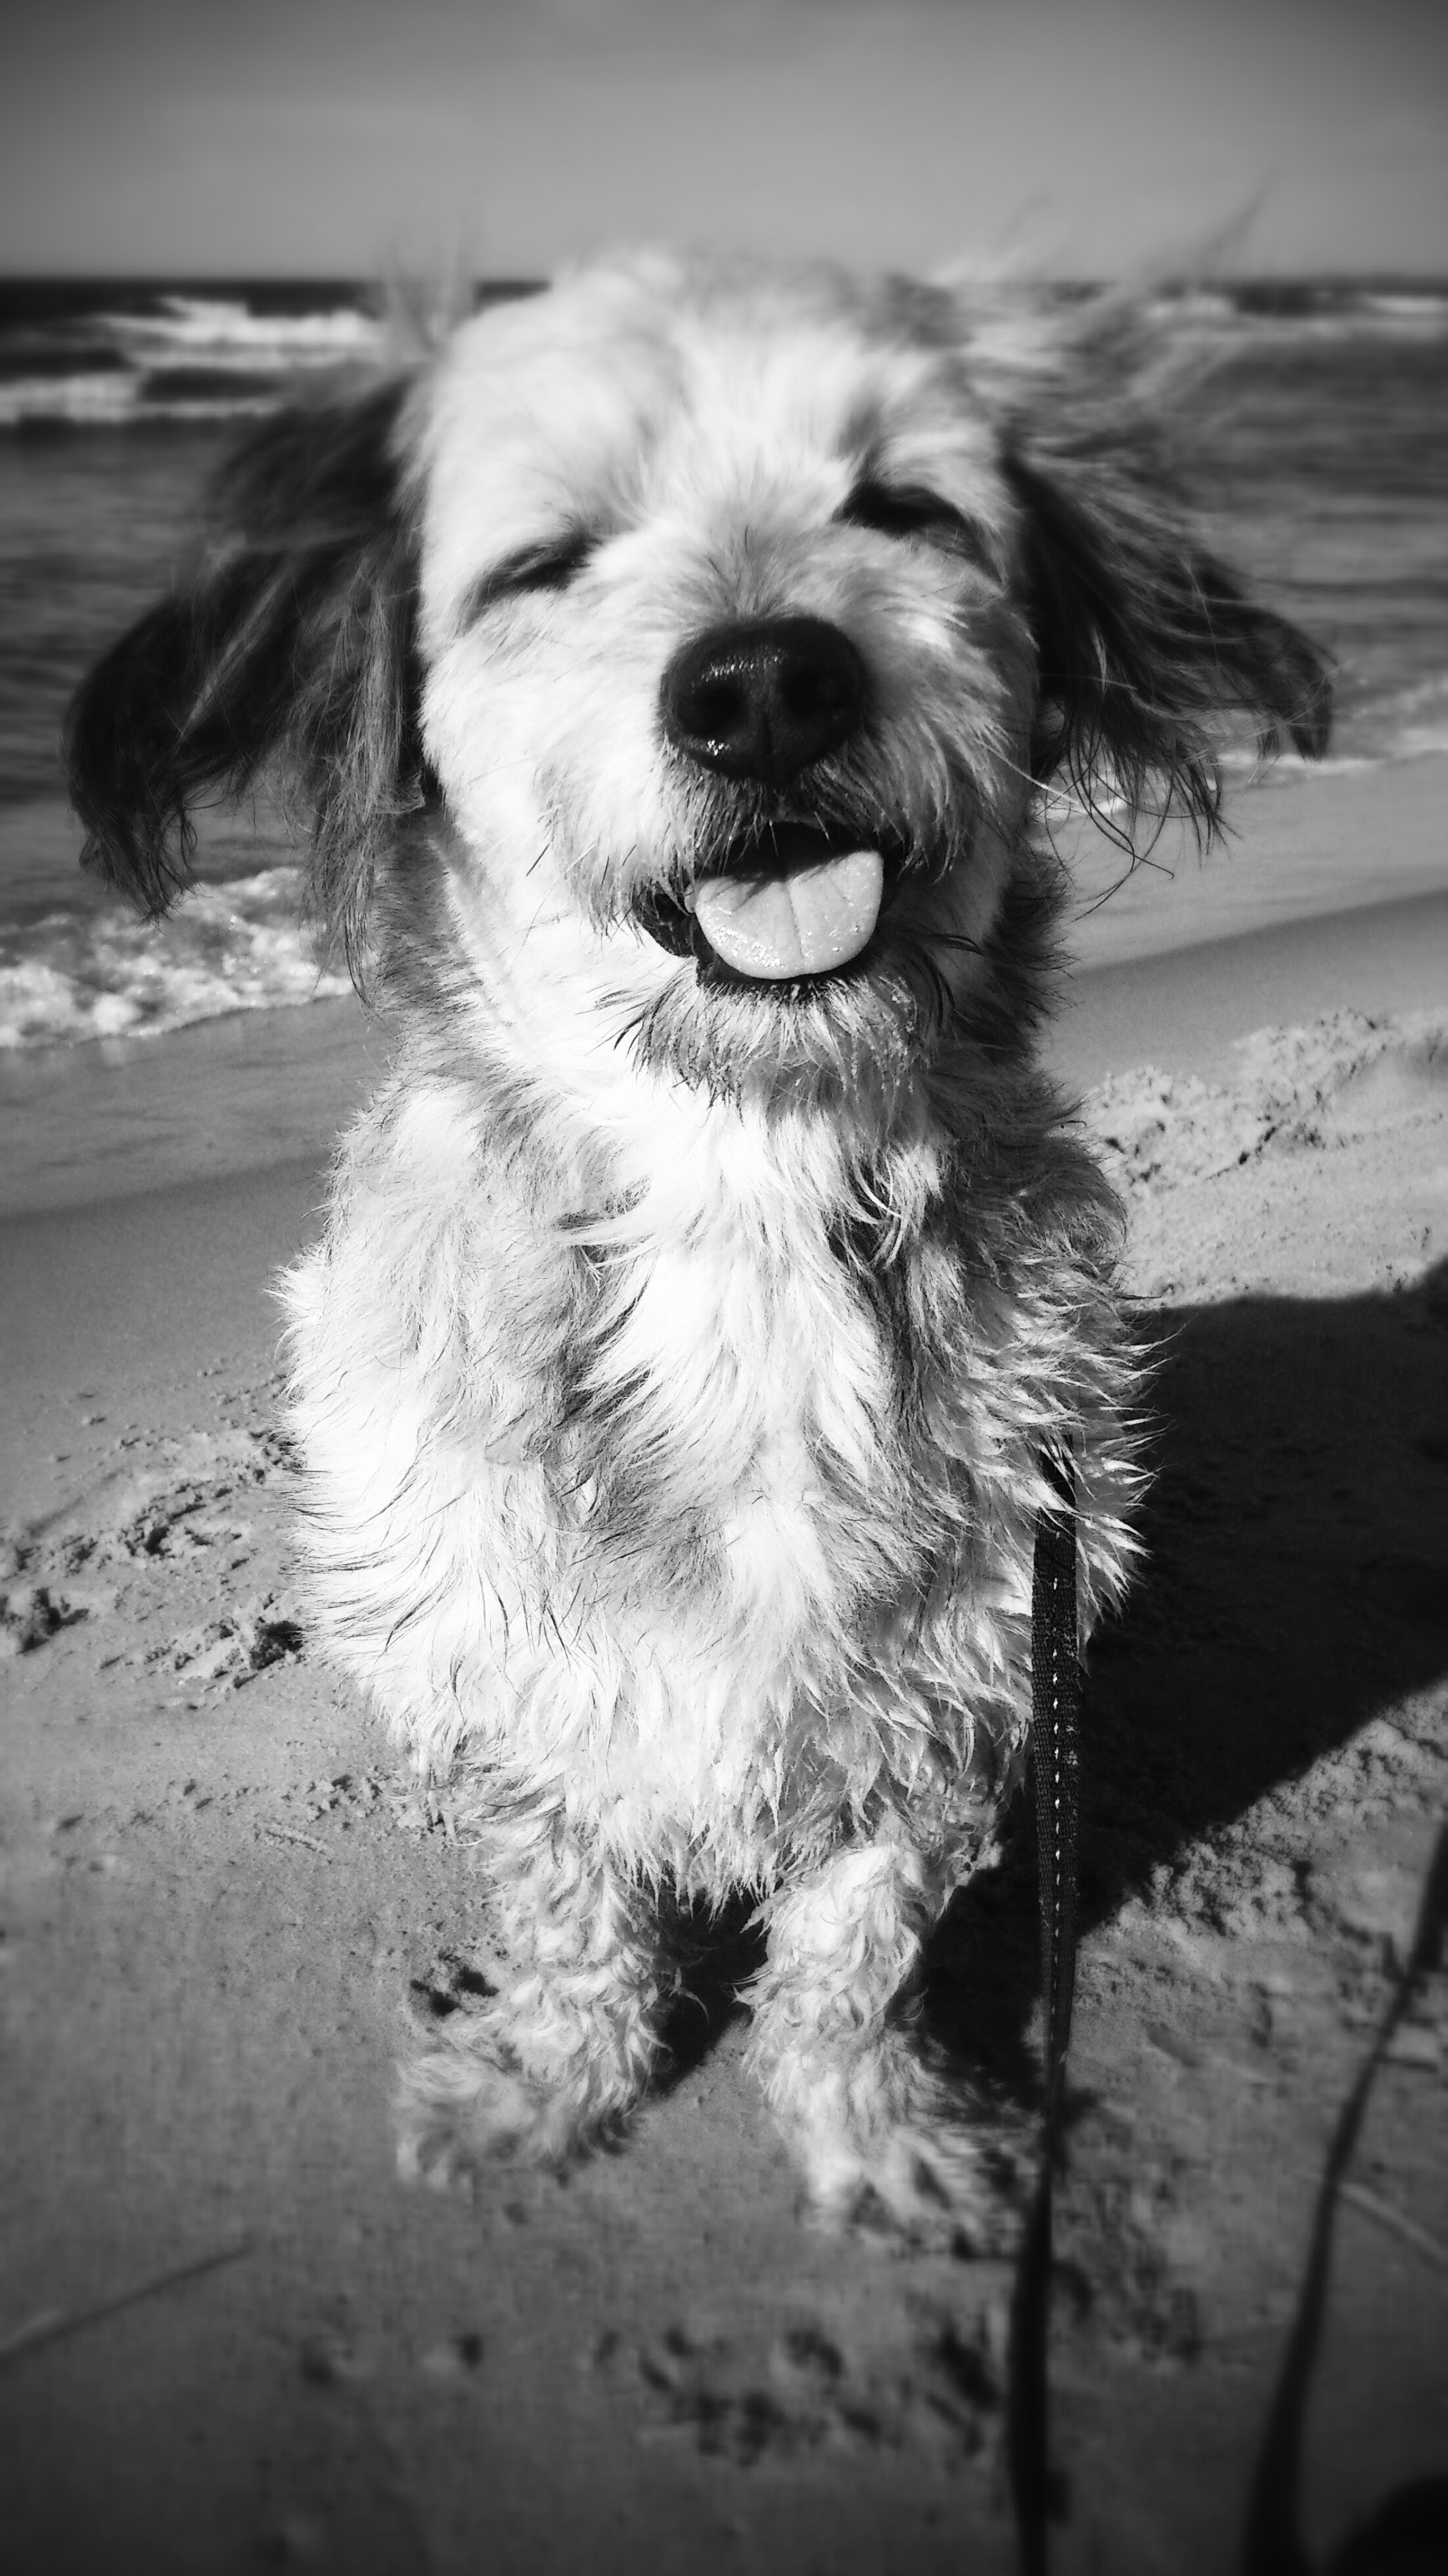
beach, black and white, white, photography, dog, animal, mammal, black, monochrome, vertebrate, joy, spacer, monochrome photography, dog like mammal, dog crossbreeds